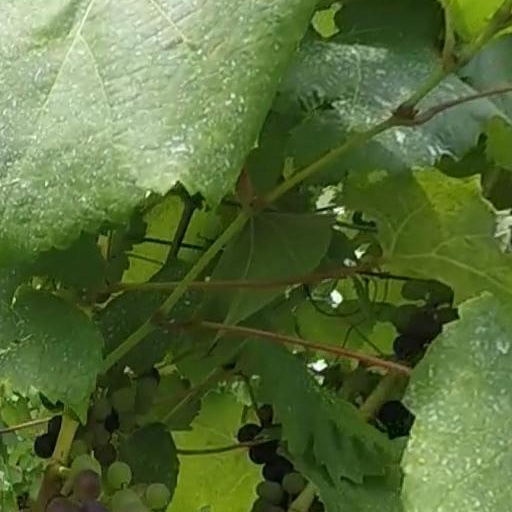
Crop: grape